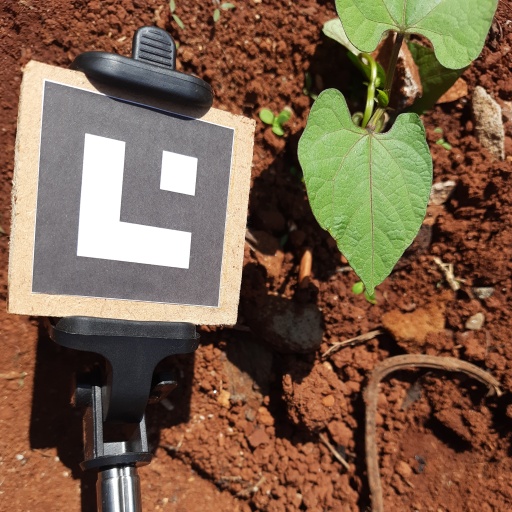
Observations: flat surface, no eating holes, under sunlight